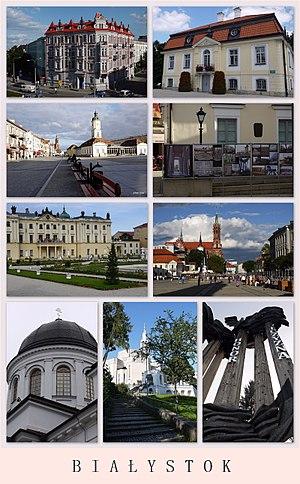
Église St Roch, Kamienica Krakowska 1, Hôtel de ville, Palais de Branicki, Place du Marché de T. Kościuszko (deux photos), Église orthodoxe de St Nicolas, monument aux Héros de la Région de Białystok, Dom Koniuszego
Białystok, parfois appelée en français Bialistock, est la plus grande ville du nord-est de la Pologne et le chef-lieu de la voïvodie de Podlasie, du powiat de Białystok et du powiat-ville de Białystok. Elle est située près des frontières biélorusse et lituanienne. 11ᵉ ville de Pologne par sa population ainsi que la plus peuplée du nord-est de la Pologne, elle comptait 297 356 habitants en 2012. C'est une ville industrielle.